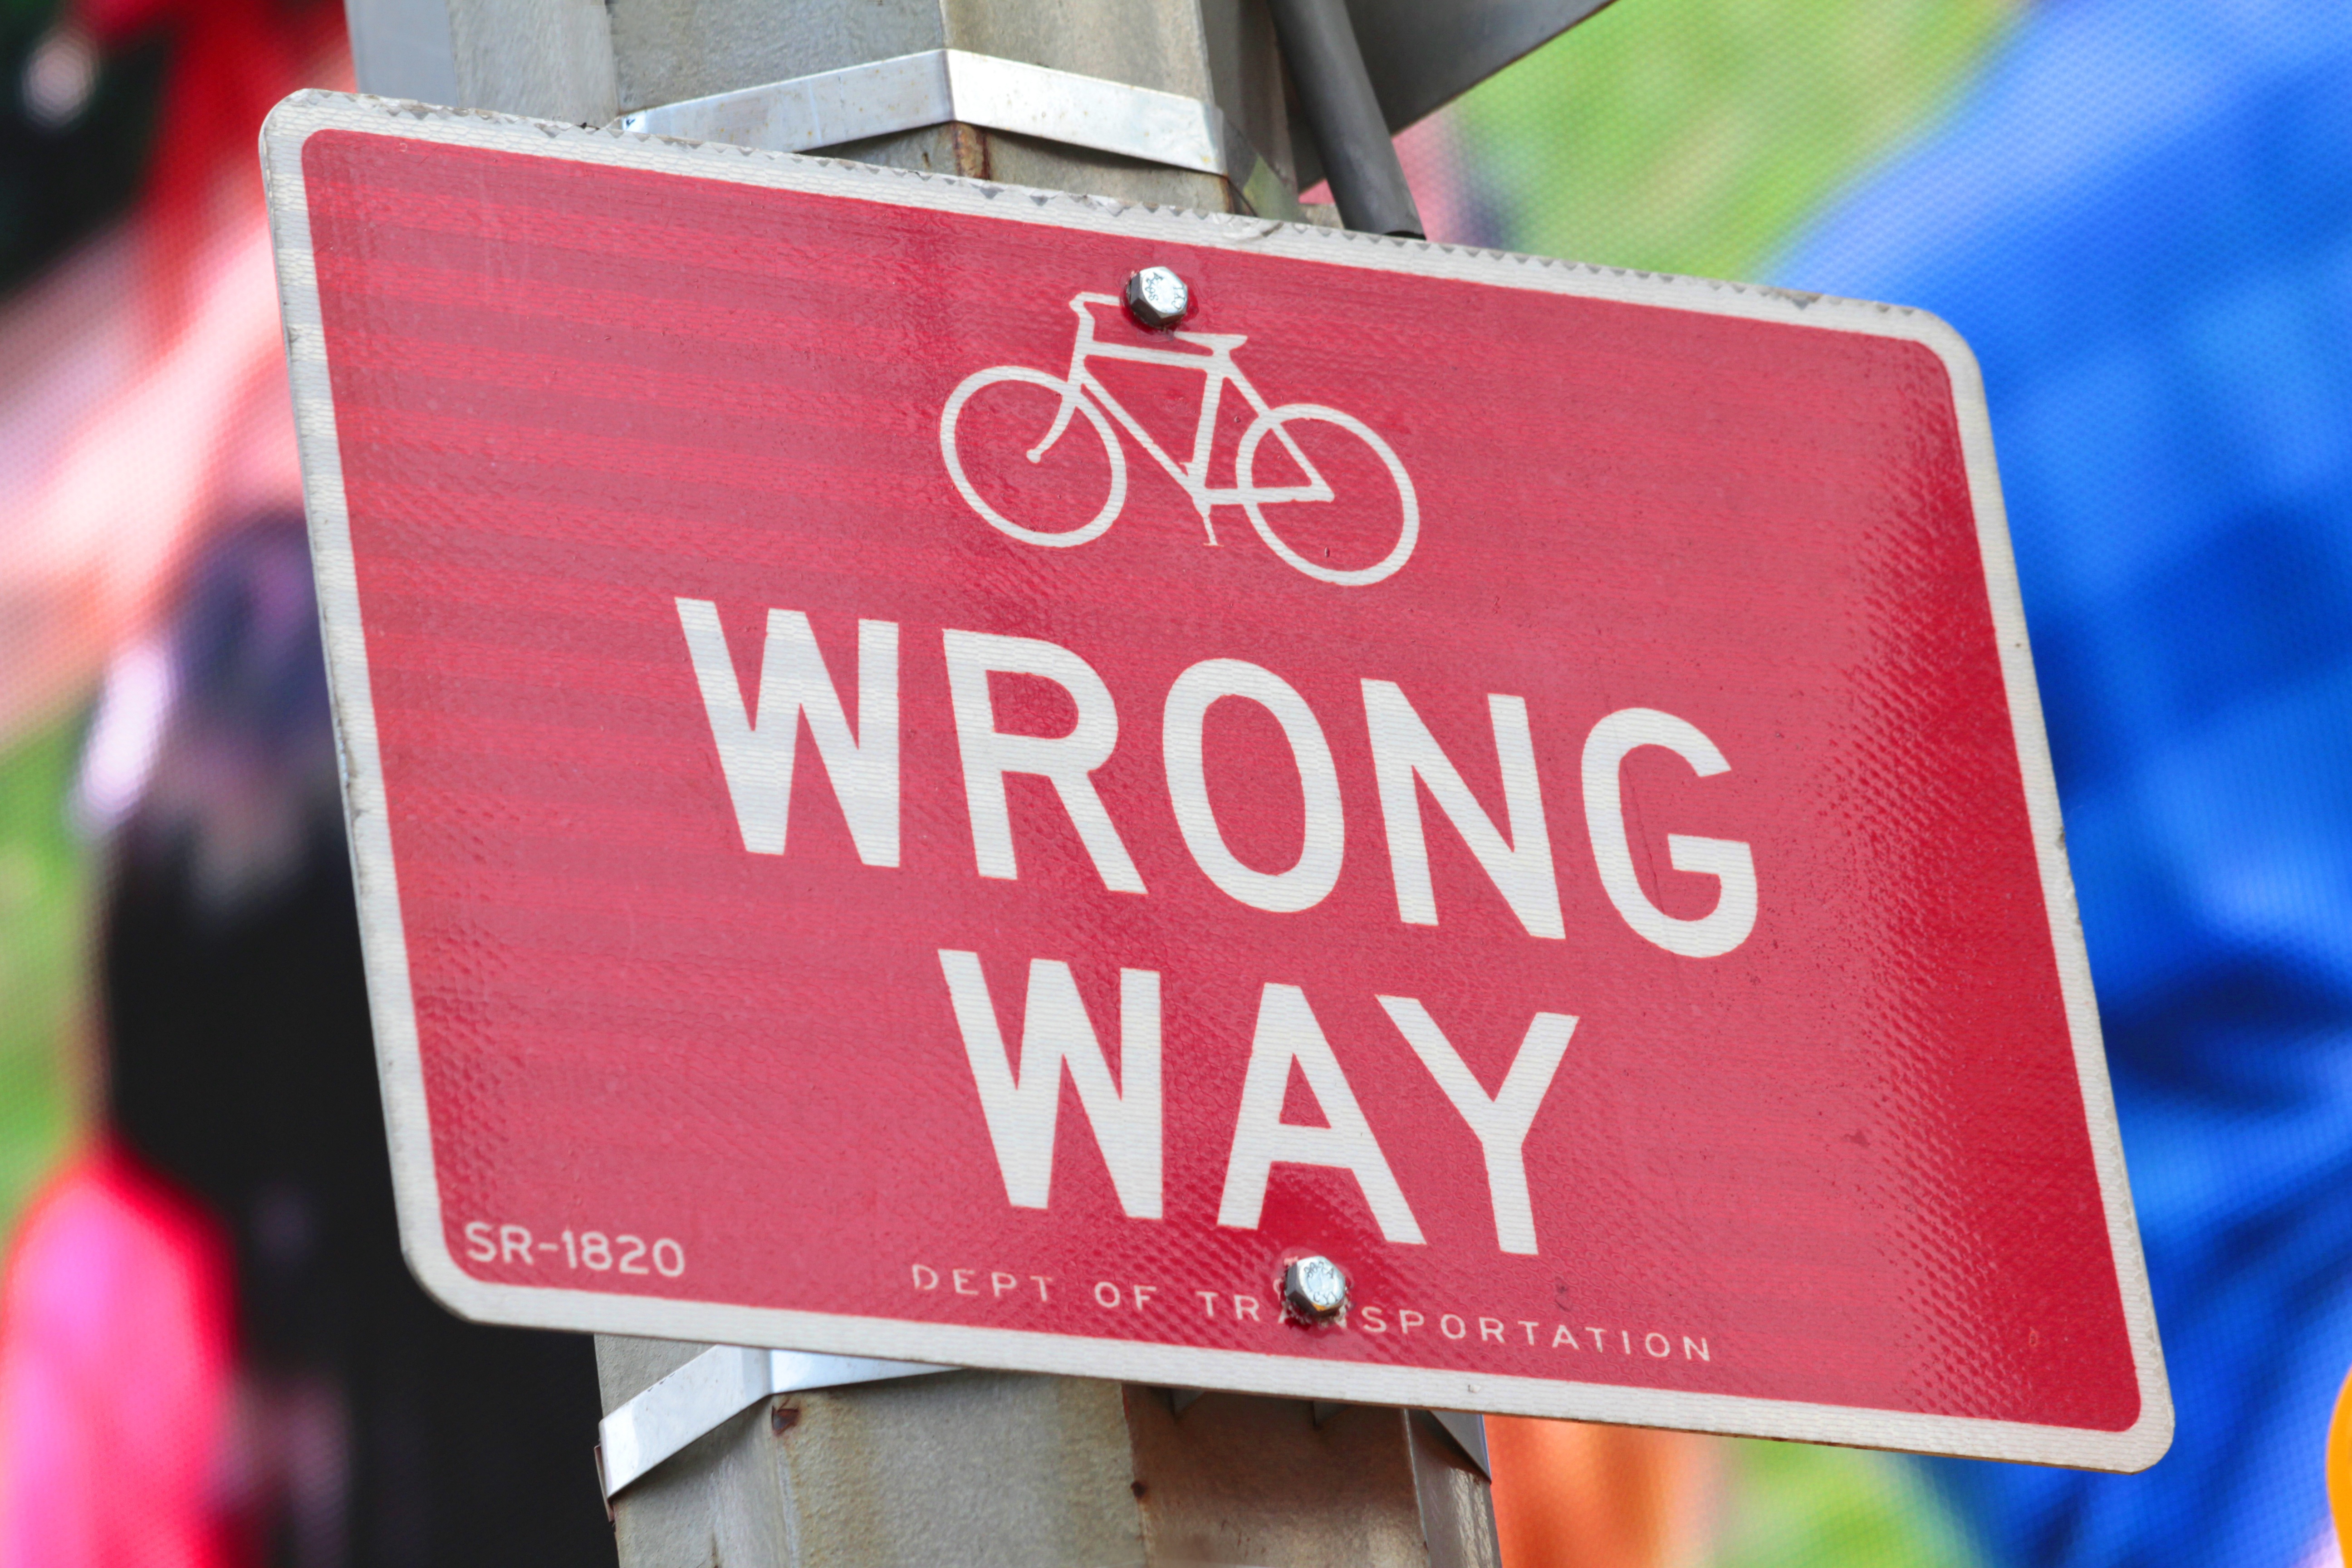
bicycle, sign, red, symbol, color, street sign, signage, brand, no, way, confused, wrong, traffic sign, wrong way, transit sign